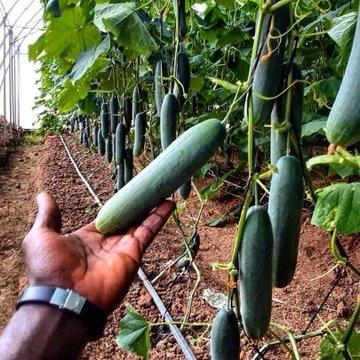
Mkulima akiwa ameshikilia shambani zao aina ya tango la kijani likiwa limeiva vizuri, wakiwa wamezungukwa na mimea mingi ya matango ikionyesha kazi ya bidii na umakini katika kilimo cha zao hili la biashara, linalopelekwa sokoni kwa ajili ya kuuzwa na mkulima kujipatia kipato.